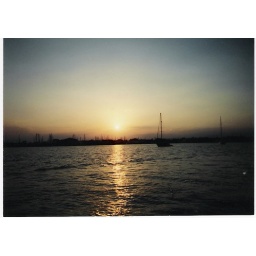
Sunrise at Fort Pierce as we head out into the ocean in our boat